Quinatzin

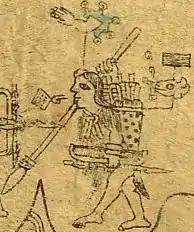
Quinatzin in "Codex Xolotl"

Quinatzin (full name: Quinatzin Tlaltecatzin) was a King of ancient Texcoco, an Acolhua city-state in Mexico. He was the first known ruler of that city and is also known as Quinatzin II.